Eric Stokes (American football executive)

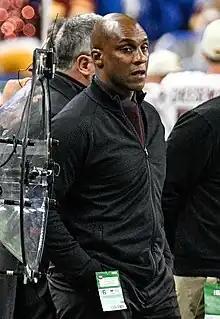
Stokes in 2022

Eric Stokes (born December 18, 1973) is an American football scout and executive. He played college football for the Nebraska Cornhuskers, winning two National championships prior to being drafted by the Seattle Seahawks in the fifth round of the 1997 NFL draft. He played safety for them for two seasons and was selected by the Cleveland Browns in the 1999 expansion draft before suffering an injury and retiring.